President (corporate title)

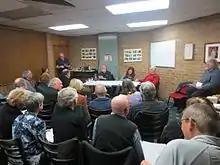
President presiding over the AGM of a small volunteer organization. President sitting at the left of table in the background.

The powers of the president vary widely across organizations. In some organizations the president has the authority to hire staff and make financial decisions, while in others the president only makes recommendations to a board of directors, and still others the president has no executive powers and is mainly a spokesperson for the organization. The amount of power given to the president depends on the type of organization, its structure, and the rules it has created for itself.